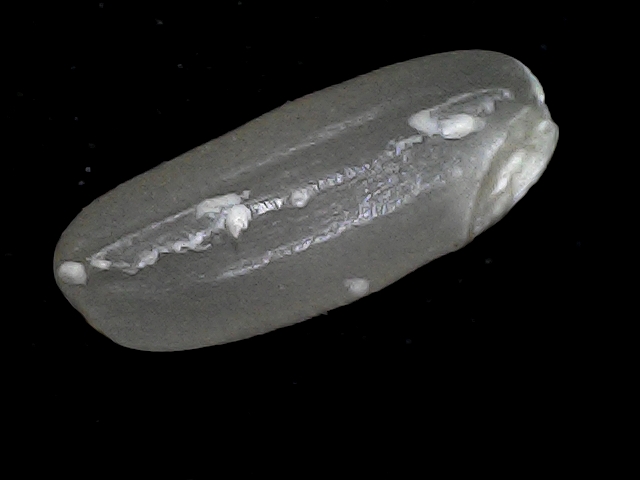
Rice variety: BD79